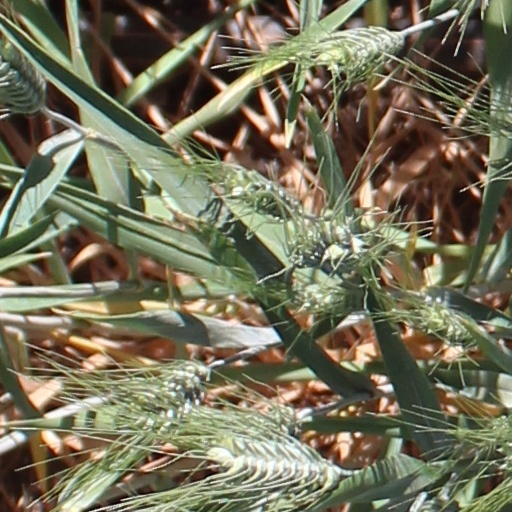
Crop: wheat